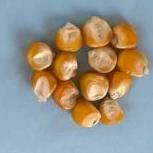
Maize quality: Good